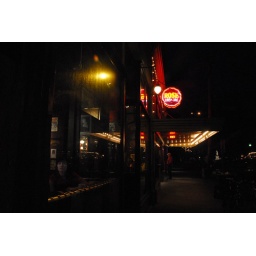
The Rose theater in Port Townsend, with a woman looking out of a window of a restaurant